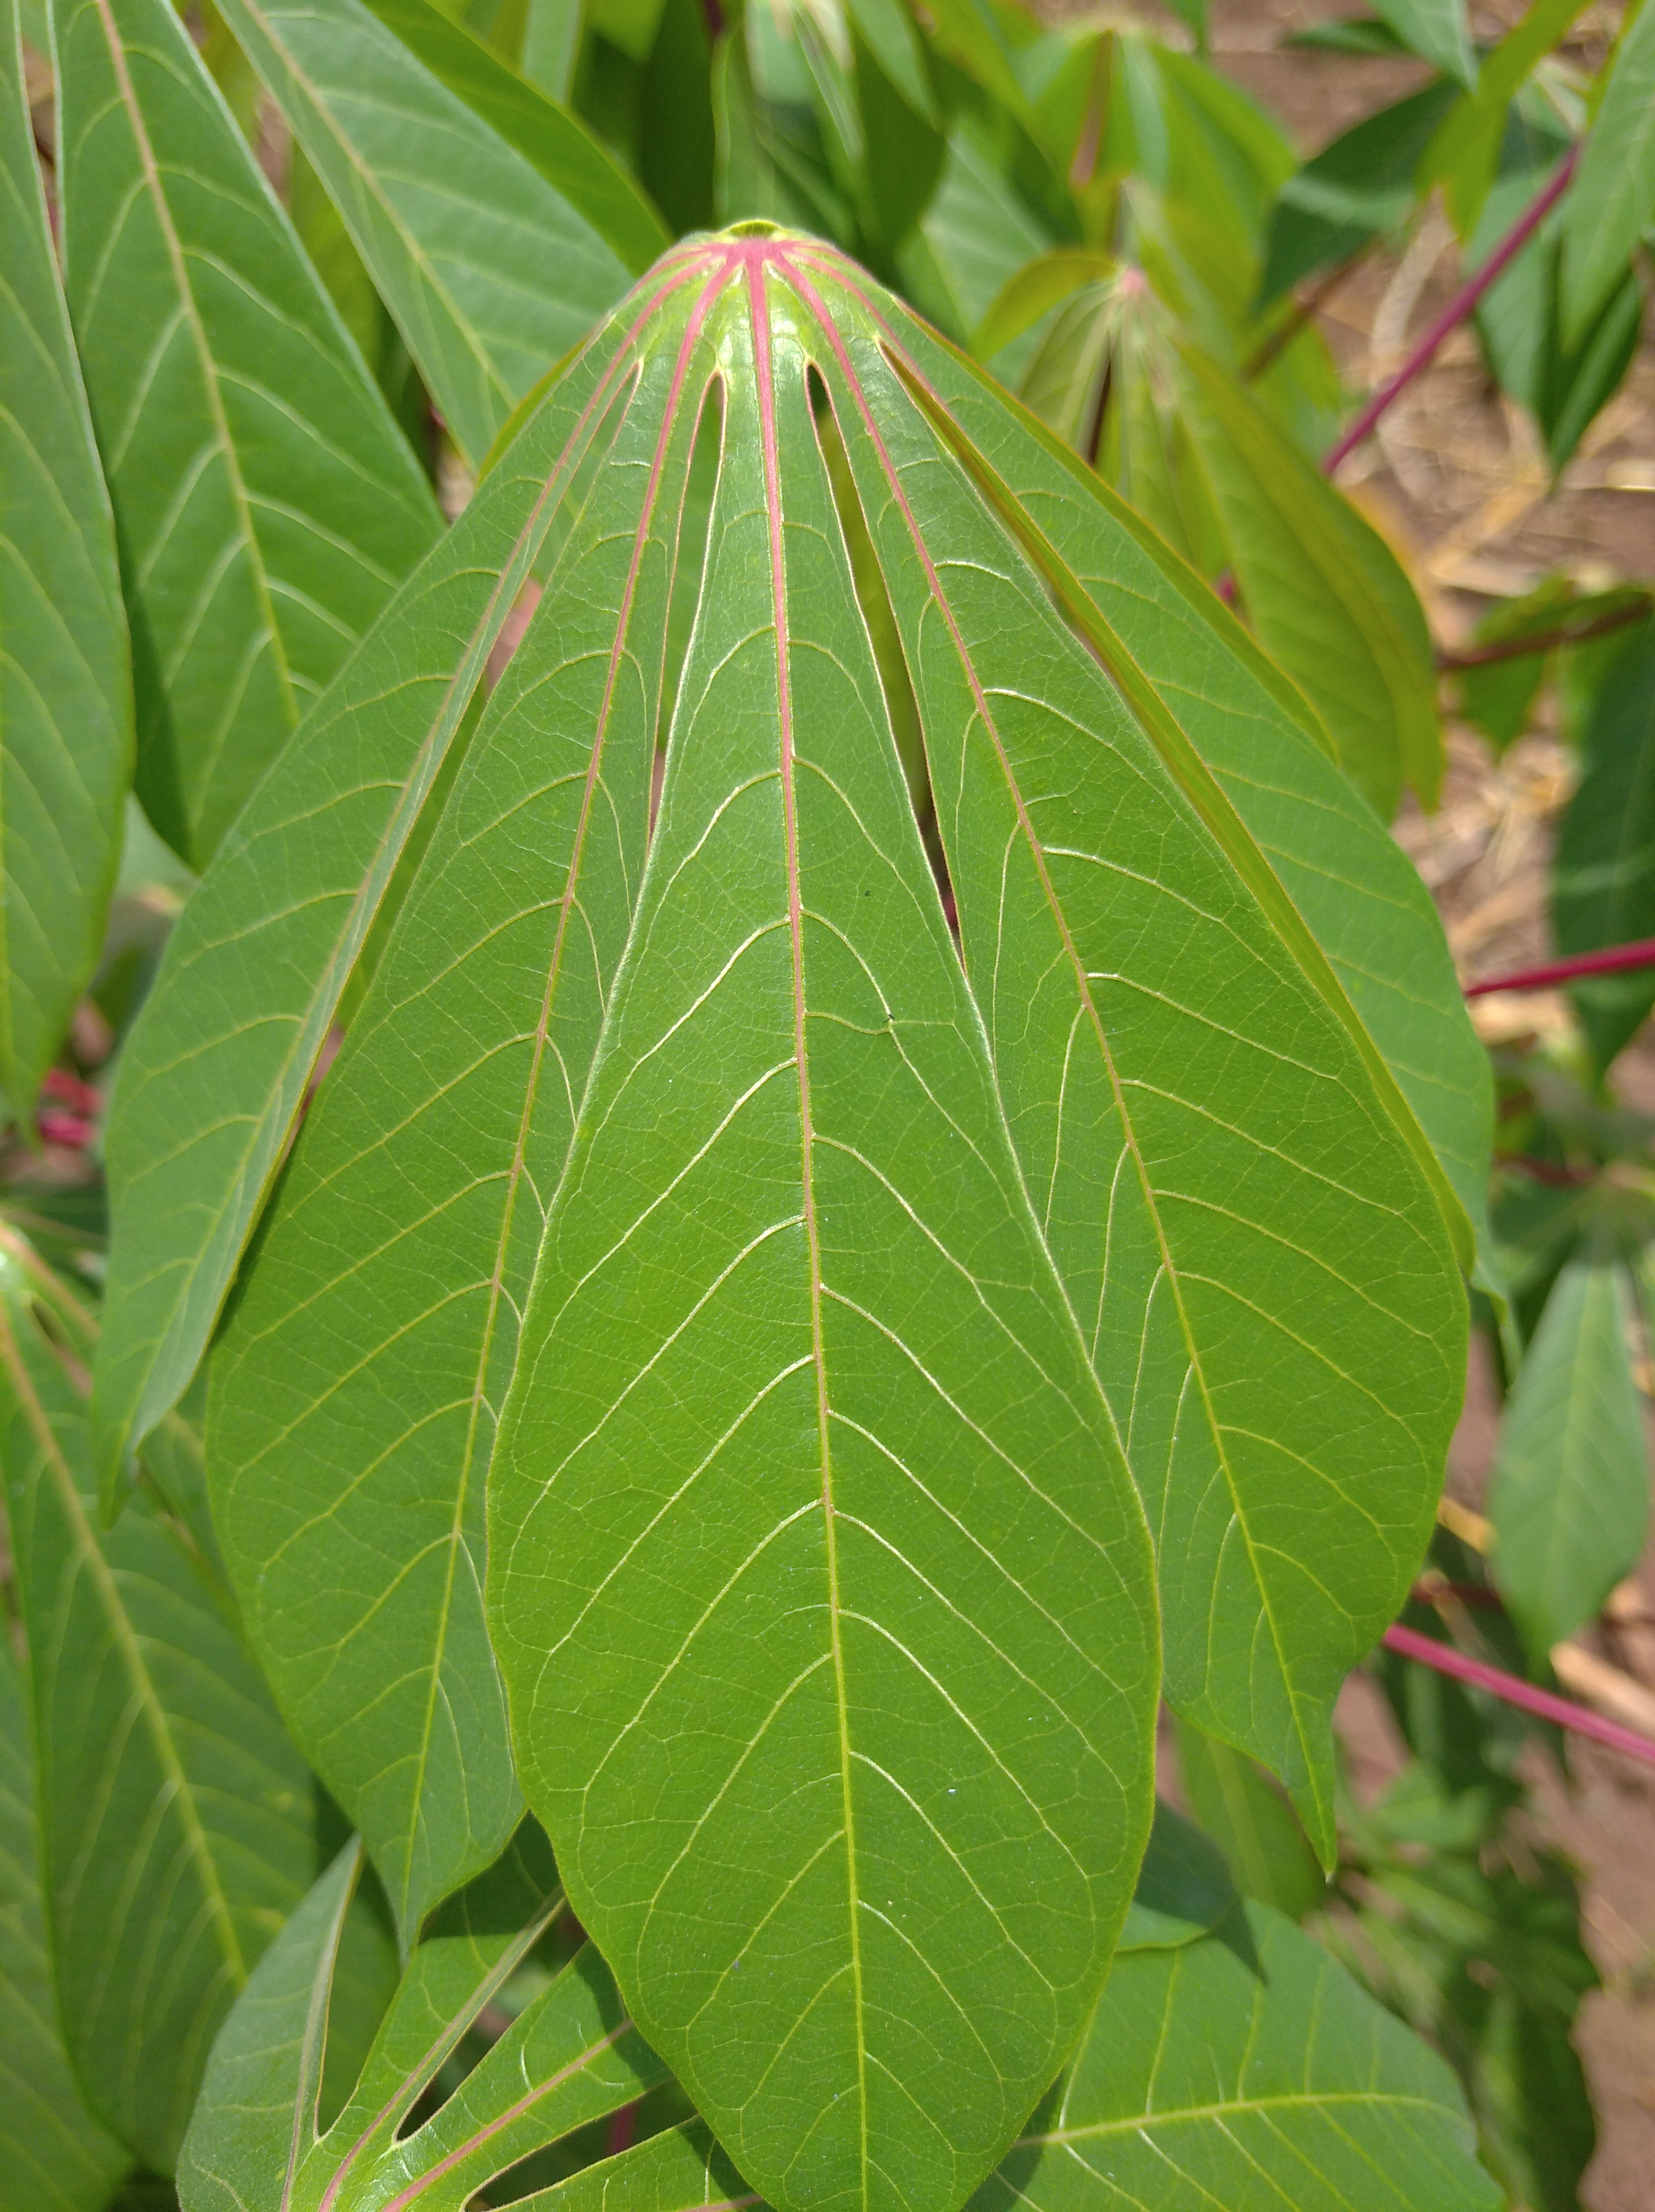
Label: healthy